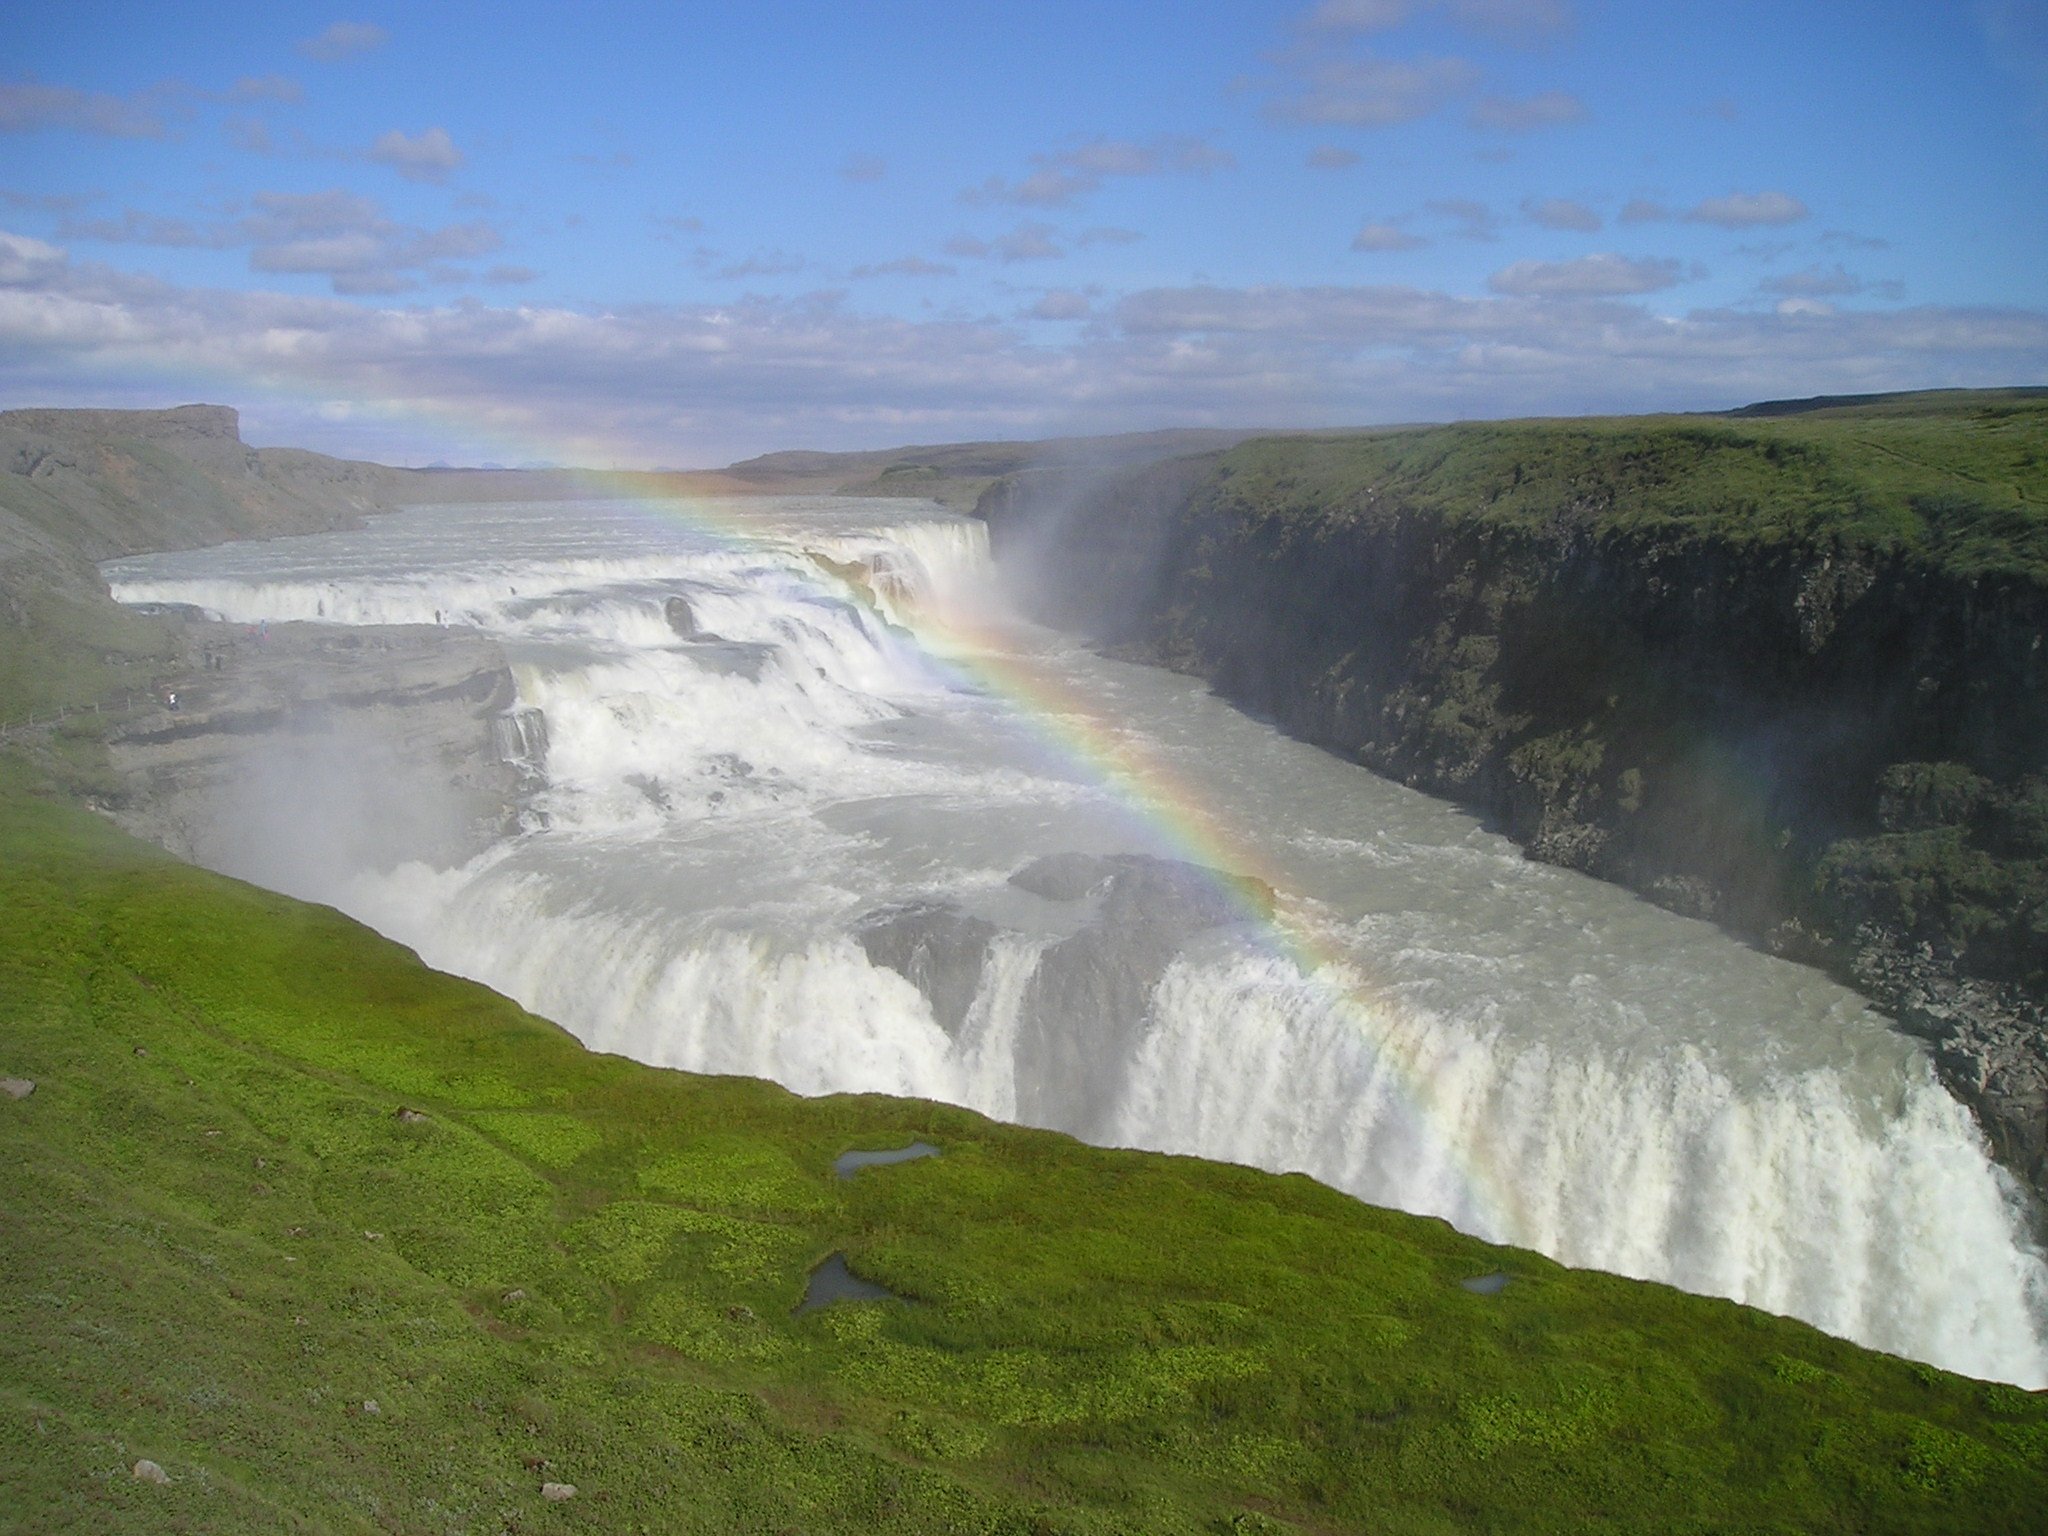
landscape, sea, coast, water, waterfall, wave, cliff, iceland, reservoir, terrain, body of water, deep, white water, water feature, force, gradually, atmospheric phenomenon, wind wave